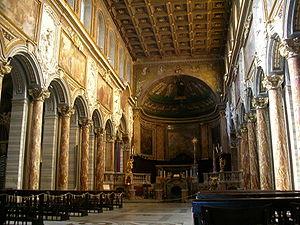
Grégoire IV est né à Rome. Il est le 101ᵉ pape de l'Église Catholique, d'octobre 827 au 24 janvier 844. Son pontificat est marqué par les tentatives de la papauté pour pacifier les querelles entre l'empereur Louis le Pieux et ses fils. Il règne également durant l'éclatement de l'Empire carolingien, en l'an 843.